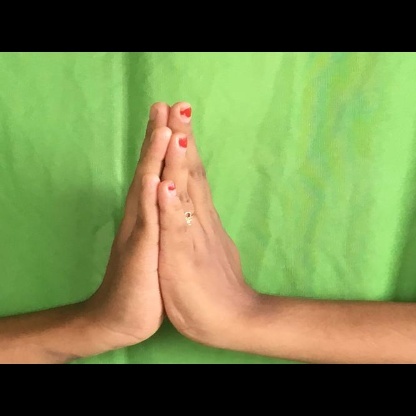
Mudra: Anjali